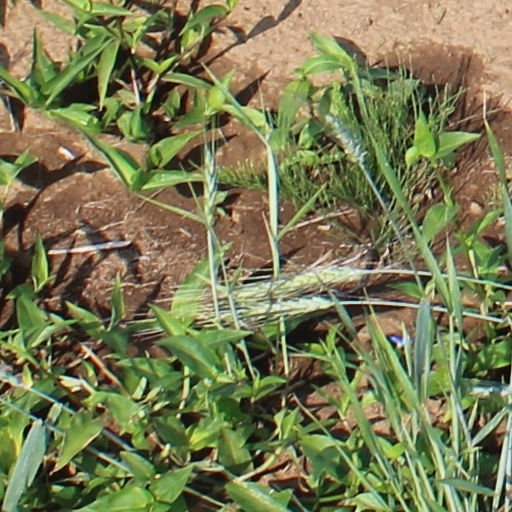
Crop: wheat